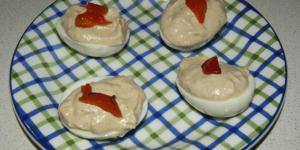
huevos duros rellenos de atun